Günter Grass

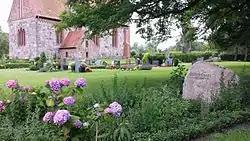
Grass's grave in Behlendorf

A pipe smoker for most of his adult life, Grass died at the age of 87 of a lung infection on 13 April 2015 in a Lübeck hospital. He was buried in a private family observance on 29 April in Behlendorf, 15 miles south of Lübeck, where he had lived since 1995.